Iwai Hanshirō V

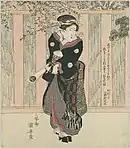
Iwai Hanshirō V in "onnagata" costume. 7 × 8 in. (18.4 × 21.3 cm), woodblock print by Utagawa Kuniyasu, c. 1823 -- from the collection of the Metropolitan Museum of Art, New York

In the conservative Kabuki world, stage names are passed from father to son in formal system which converts the kabuki stage name into a mark of accomplishment. This actor assumed the mantle of his father's stage name in 1804.